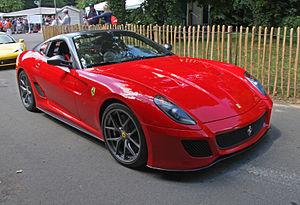
La Ferrari 599 GTB Fiorano est une voiture de sport produite par le constructeur italien Ferrari. Apparue en 2006, elle remplace les Ferrari 575M GTC et Ferrari 575M Maranello commercialisées en 2002, et succède, plus généralement, à la lignée des Ferrari 550 Maranello introduite en 1996.
La Ferrari 599 GTO est une voiture de sport du constructeur italien Ferrari. Adaptation de la 599XX de circuit, elle a été la plus puissante des Ferrari de route jamais produites avant l'arrivée en 2012 de la F12berlinetta. Une version roadster a été produite sous le nom de 599 SA Aperta.